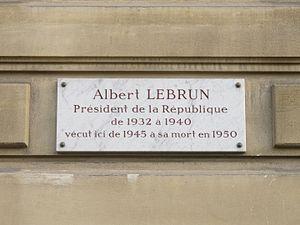
Plaque en hommage à Albert Lebrun, n°19 boulevard de Beauséjour (Paris, 16e).
Le boulevard de Beauséjour est une voie du 16ᵉ arrondissement de Paris, en France.
Albert Lebrun, né le 29 août 1871 à Mercy-le-Haut et mort le 6 mars 1950 à Paris, est un homme d'État français. Il est président de la République française du 10 mai 1932 au 11 juillet 1940.